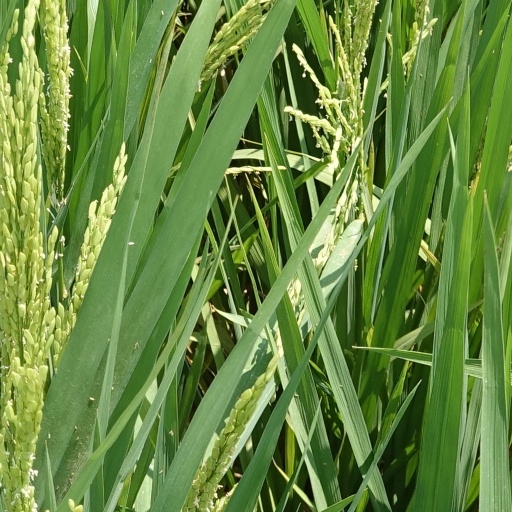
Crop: rice